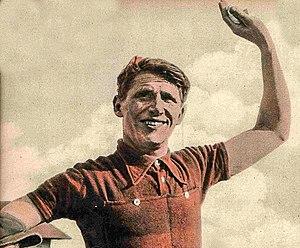
Josy Mersch est un coureur cycliste luxembourgeois spécialiste du cyclo-cross, professionnel de 1934 à 1936. Il a notamment remporté trois fois le championnat du Luxembourg de cyclo-cross ainsi que le critérium international de cyclo-cross.